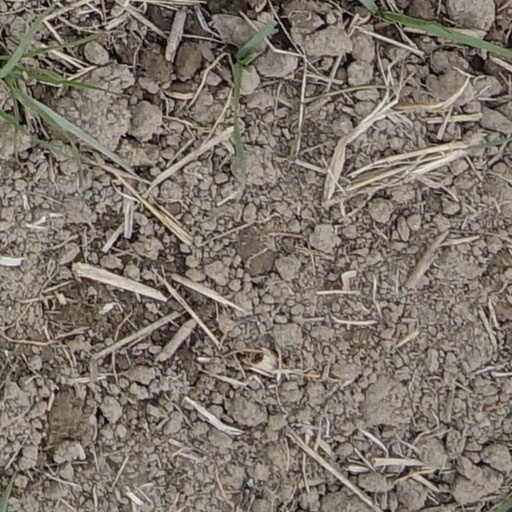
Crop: wheat